Cologne Cathedral Seal

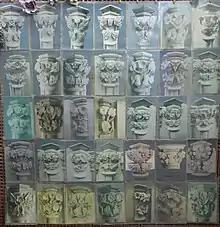
Some of the stone pieces which were installed to cover the seal

The works to cover the seal took nearly ten years, from 1995–2005, with Fussenich stating that "covering the seal took as much effort as building an entire village church". Sandstone from Oberkirchen was chosen for the repairs, as it was the same type as was used for the initial construction of the tower. Stonemasons at the Cathedral Workshop chiselled 250 tonnes of stone into 823 blocks, with 124 of these being elaborate sculptural finials, pinnacles, and capitals. Stonemasons Willi Bauer and Steinmetz Marcus Schroer created these structures, as well as floral decorative pieces, based on modern designs, rather than from historical plans. The plants depicted include clover, thistle, hops, bougainvillea, and black-eyed susan, and are the most recent pieces of stonework completed at the cathedral. In addition to these, the figures of Saints Cordula, Christopher, Catharine of Alexandria, and Nicholas were all recreated from 18th century plaster models by Peter Fuchs.